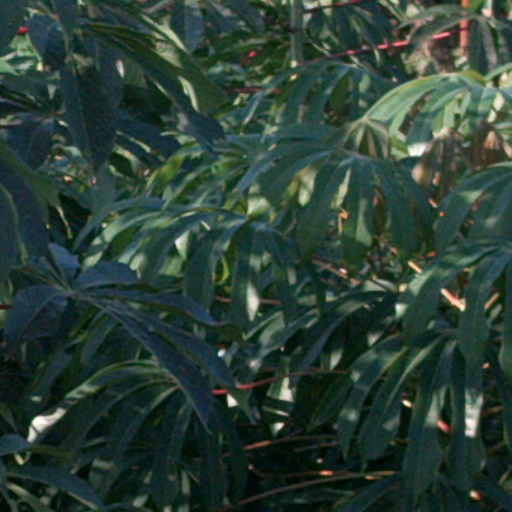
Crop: cassava